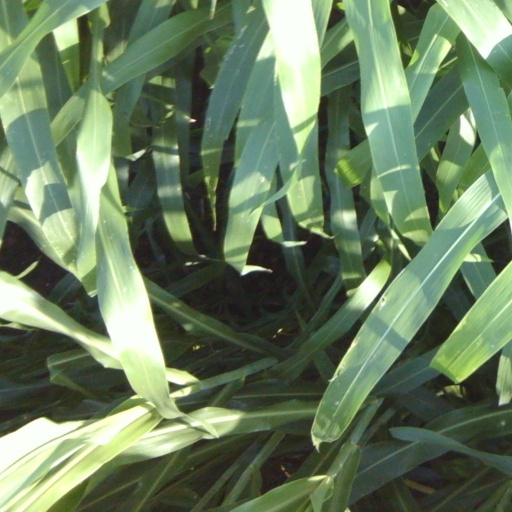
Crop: sorghum